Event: Typhoon Ruby
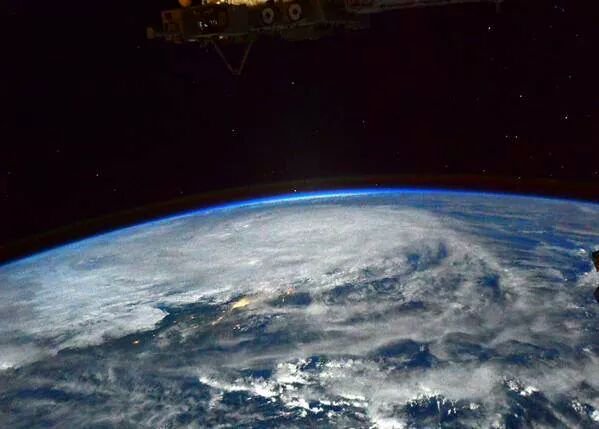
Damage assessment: no_damage